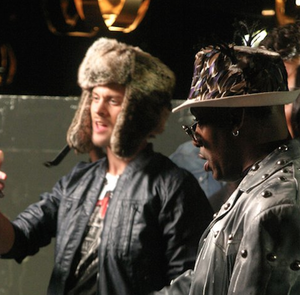
Kylian Mash, né à Paris le 14 février 1983, est un producteur de musique et DJ français. Il est notamment connu du grand public pour avoir fondé le groupe Discobitch ainsi que pour ses tubes Club Certified, Closer, No Tomorrow ou encore Cash Out. Il est également le fondateur du label Most Wanted Music dont le catalogue contient, entre autres, des œuvres du rappeur américain Akon, Tal, David Halliday, ou encore du réalisateur américain JJ Abrams.